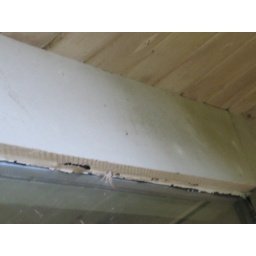
The windows were in good shape. Add a fillet bead of silicon where the glass meets the frame.